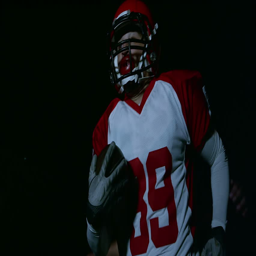
low angle view of a football player running with the ball in the dark past defenders